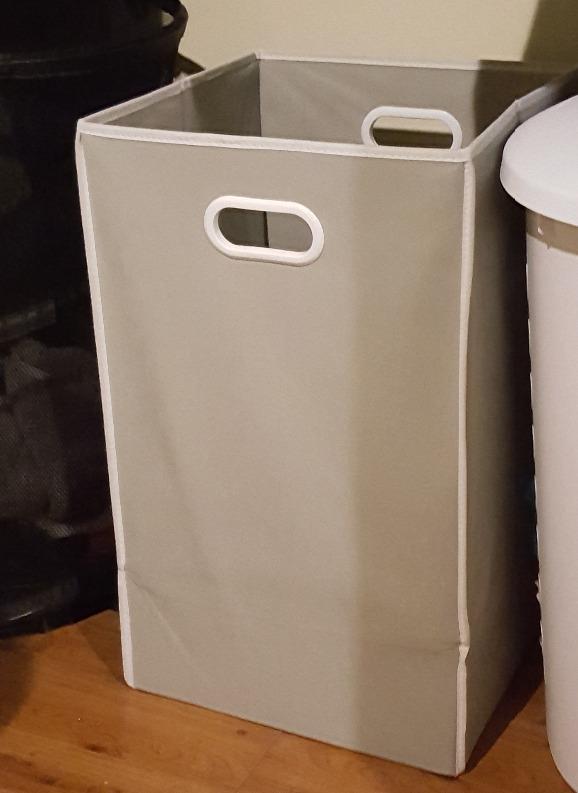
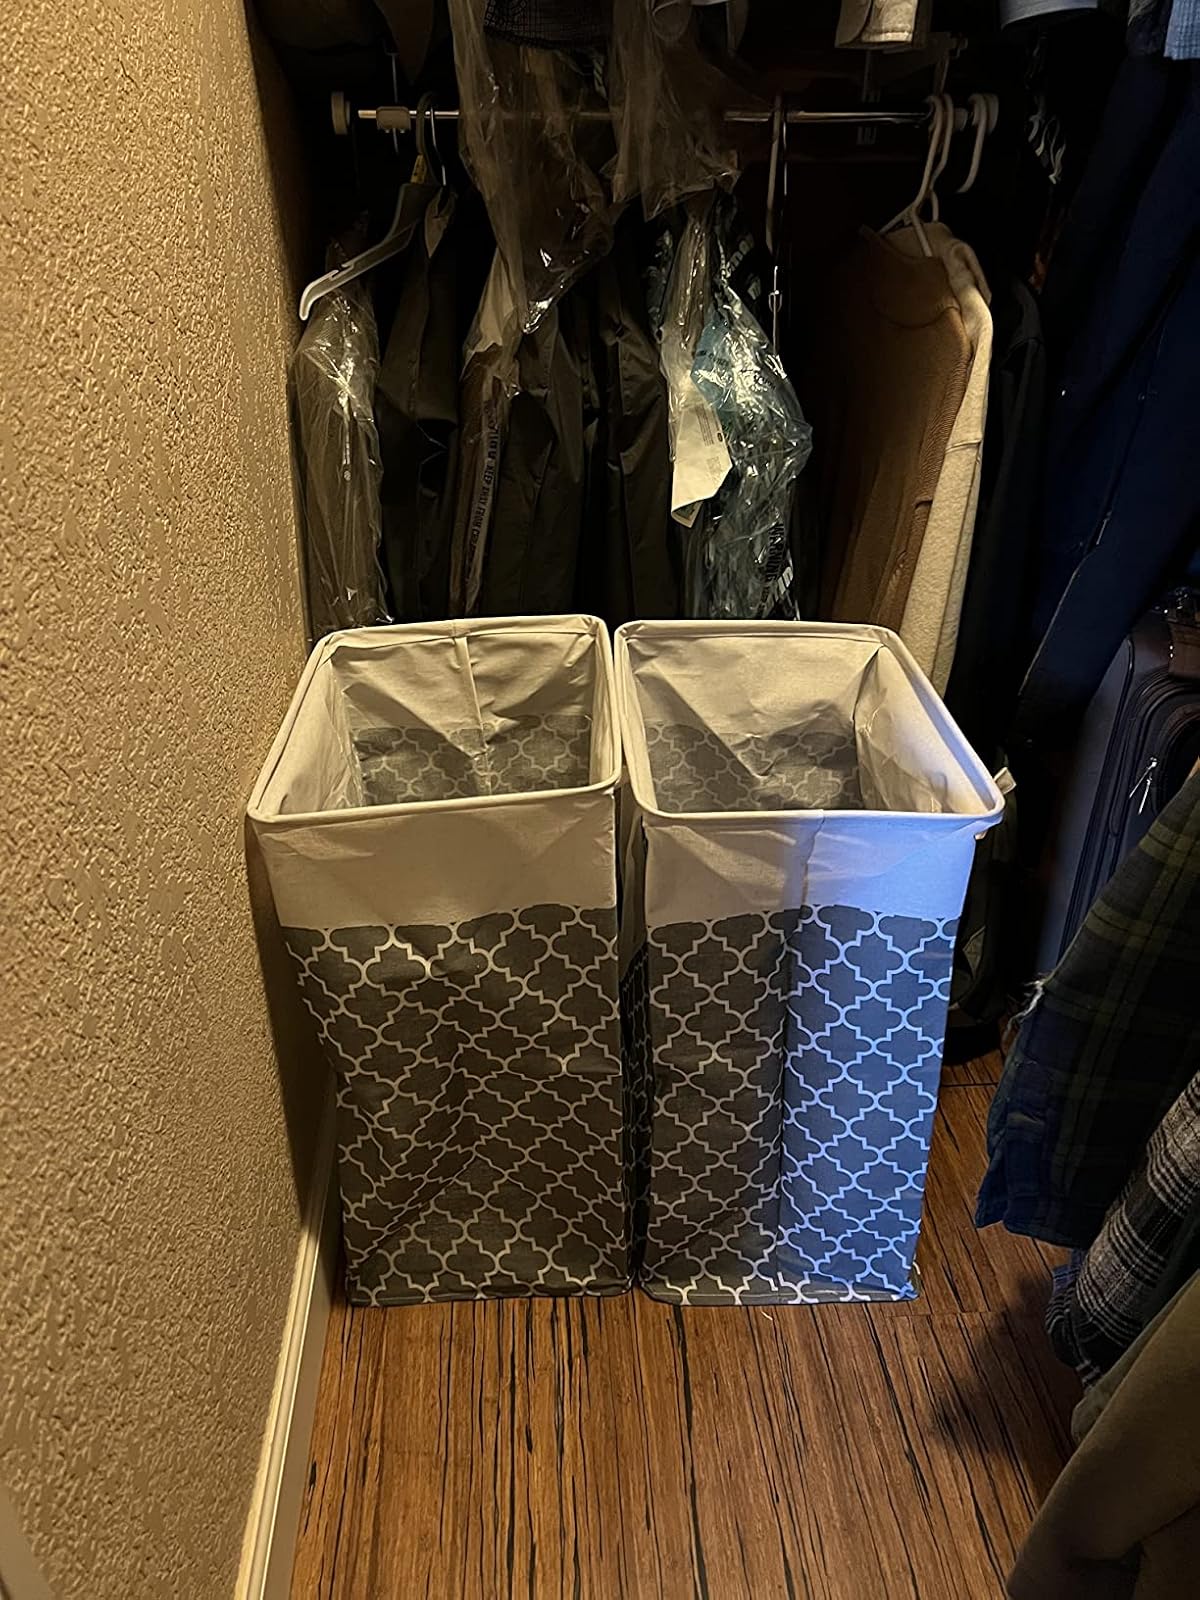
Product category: items_hamper
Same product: no